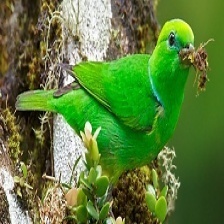
Species: GOLDEN CHLOROPHONIA
Scientific name: CHLOROPHONIA CALLOPHRYS